Luigi Moretti

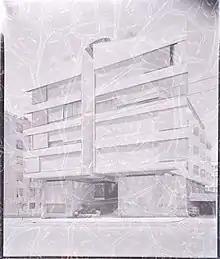
House "Il Girasole", Rome, 1948. Photo by Paolo Monti, 1951 (Paolo Monti Archive, BEIC)

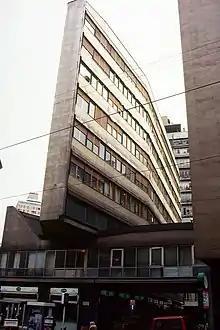
Complex between Corso Italia and Via Rugabella, Milan, 1996

With Cofimprese, he worked to develop house-hotel buildings. The original plan was for 20 hotels, of which only three were built before the company broke up in 1949.